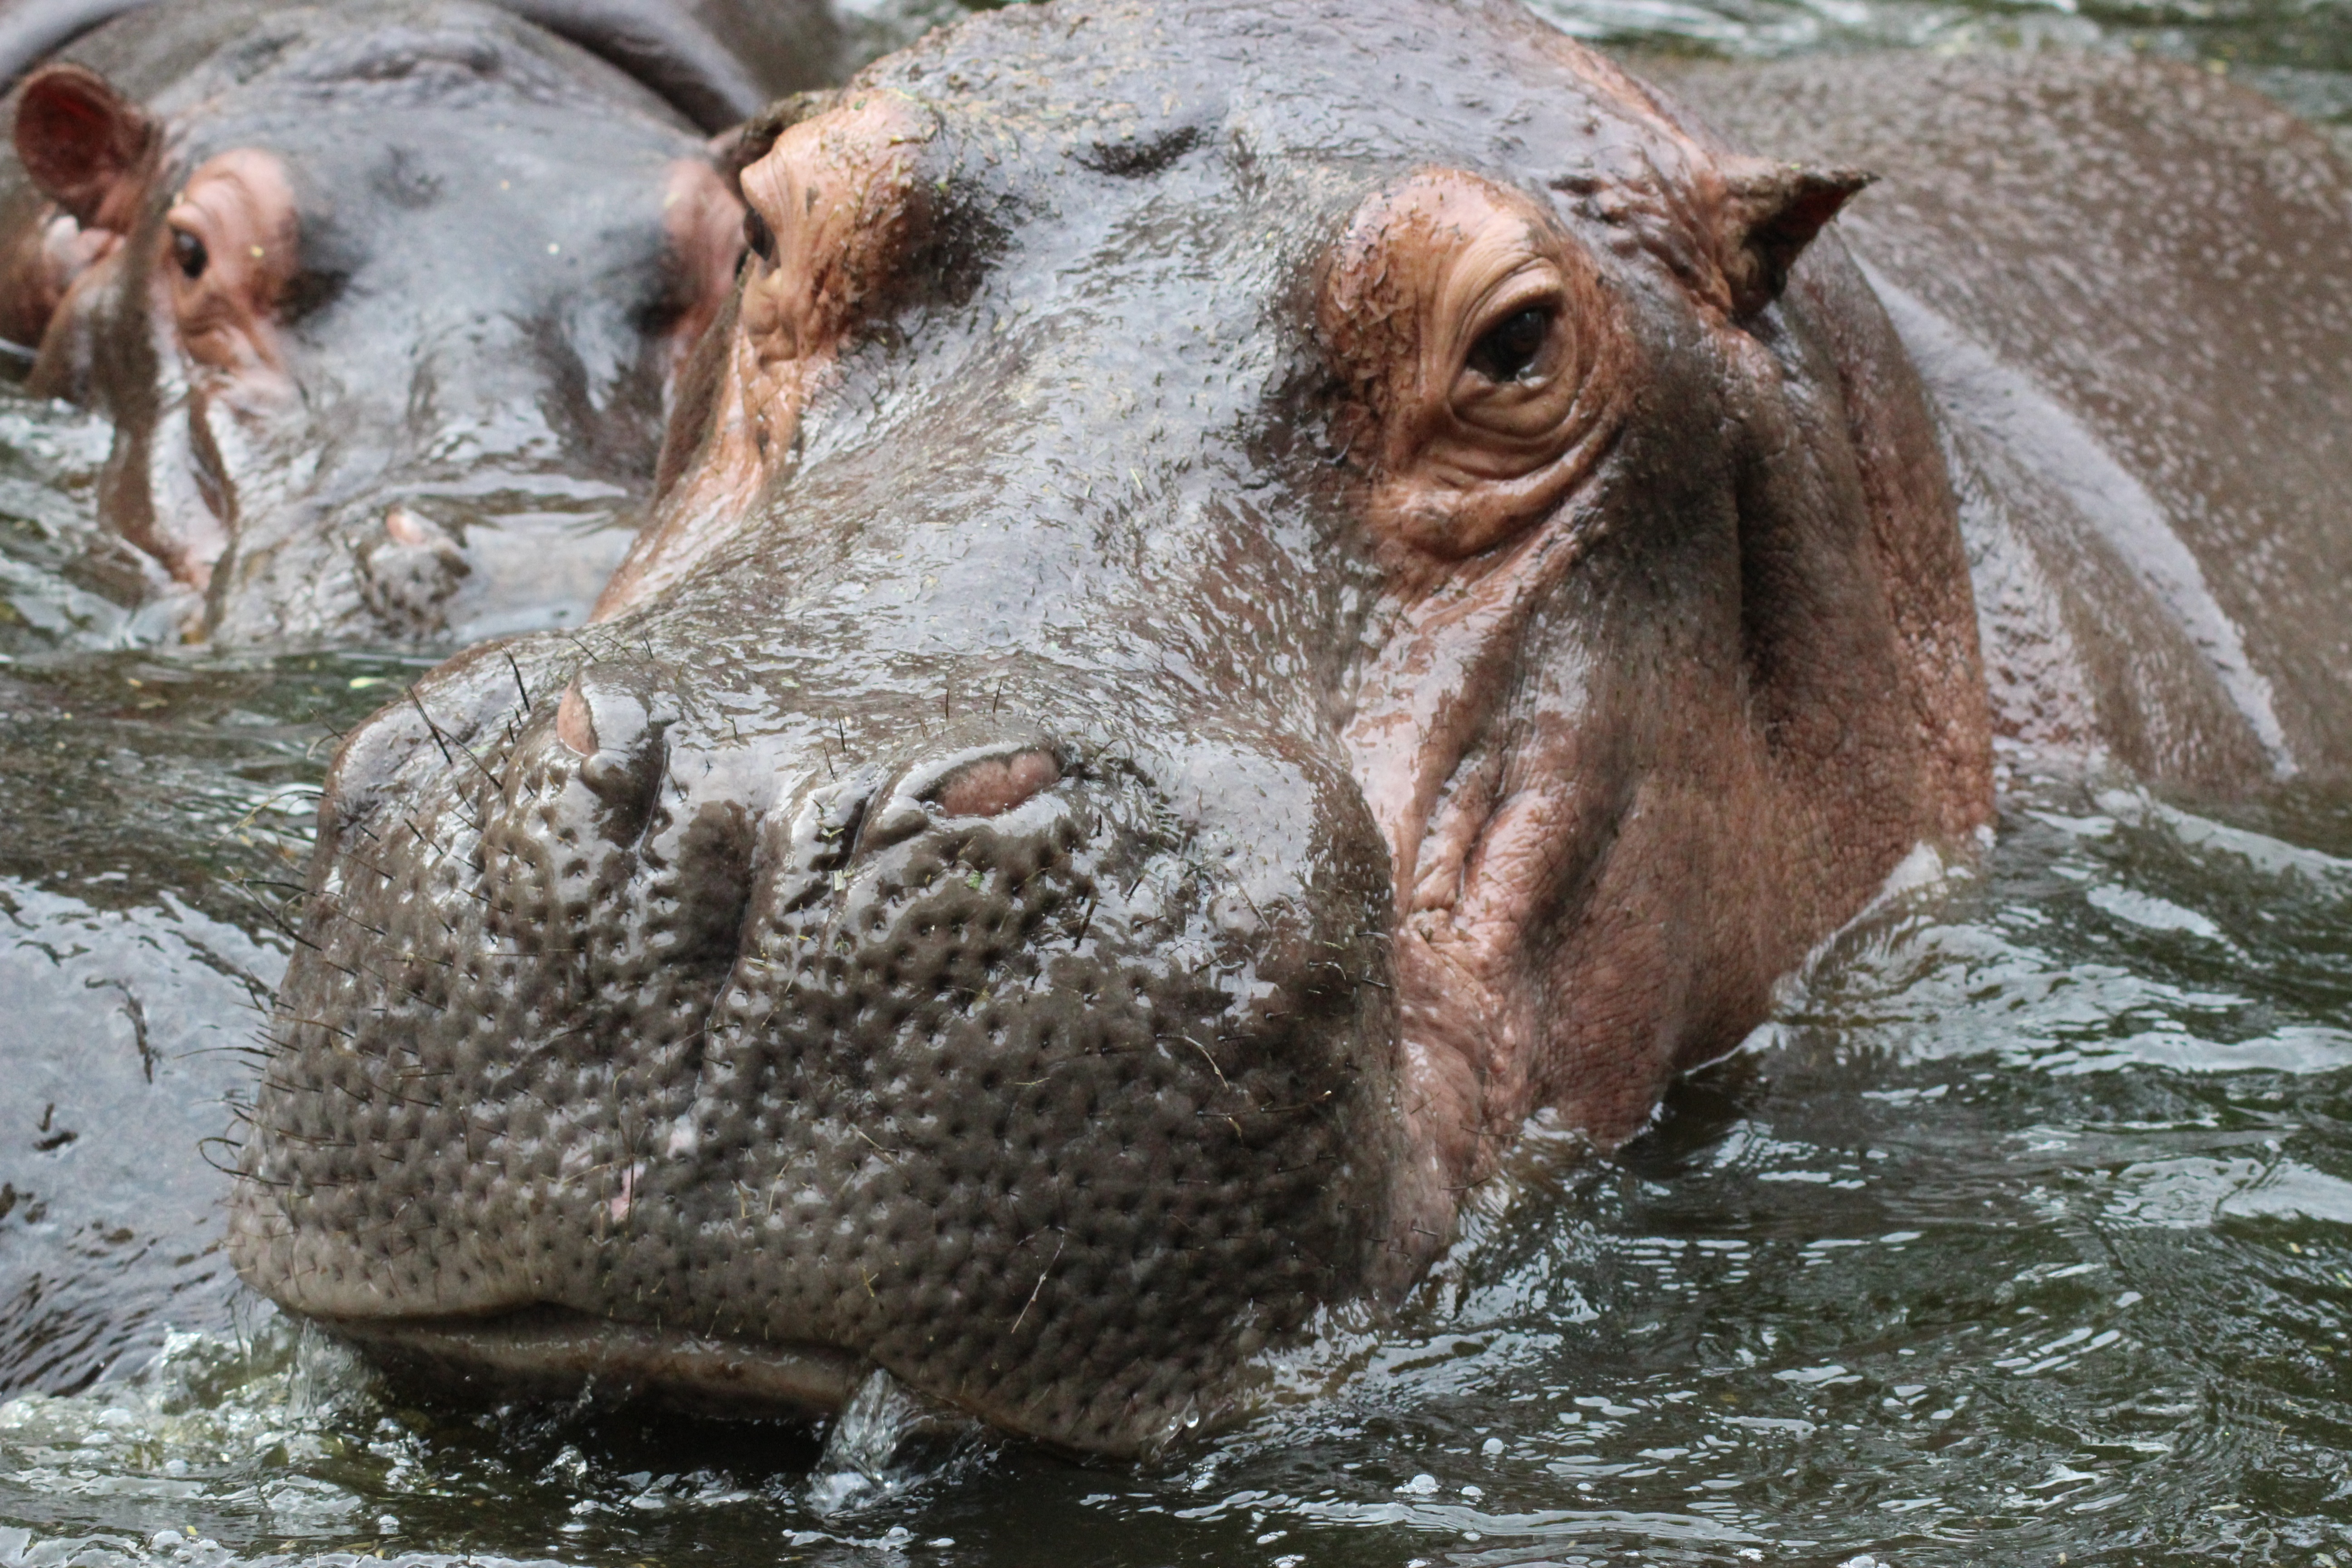
water, nature, animal, wildlife, wild, zoo, mammal, fauna, vertebrate, hippopotamus, hippo